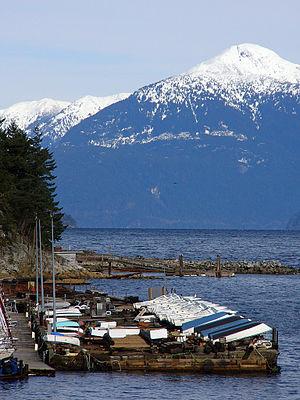
La baie Howe ou baie de Howe est un bras de mer qui remplit une large échancrure du littoral sud-ouest de la Colombie-Britannique au Canada, située au nord-ouest de Vancouver et à proximité immédiate de la baie Burrard. La baie Howe a globalement la forme d'un triangle d'une hauteur de 42 kilomètres. La base de ce triangle correspond à l'embouchure de la baie, au sud, vers le détroit de Géorgie, qui sépare l'Île de Vancouver du continent, tandis que la pointe du triangle est orientée au nord, à l'endroit où se trouve la ville de Squamish.